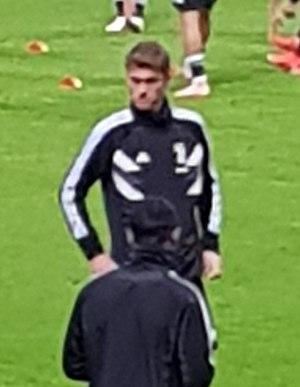
Daniele Rugani, né le 29 juillet 1994 à Lucques en Toscane, est un footballeur italien, qui évolue au poste de défenseur central à la Juventus Turin.